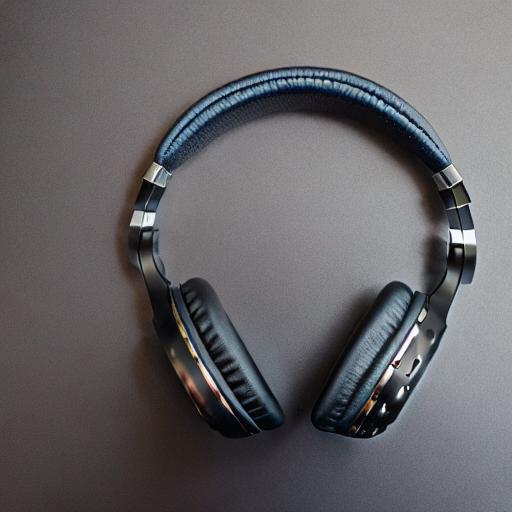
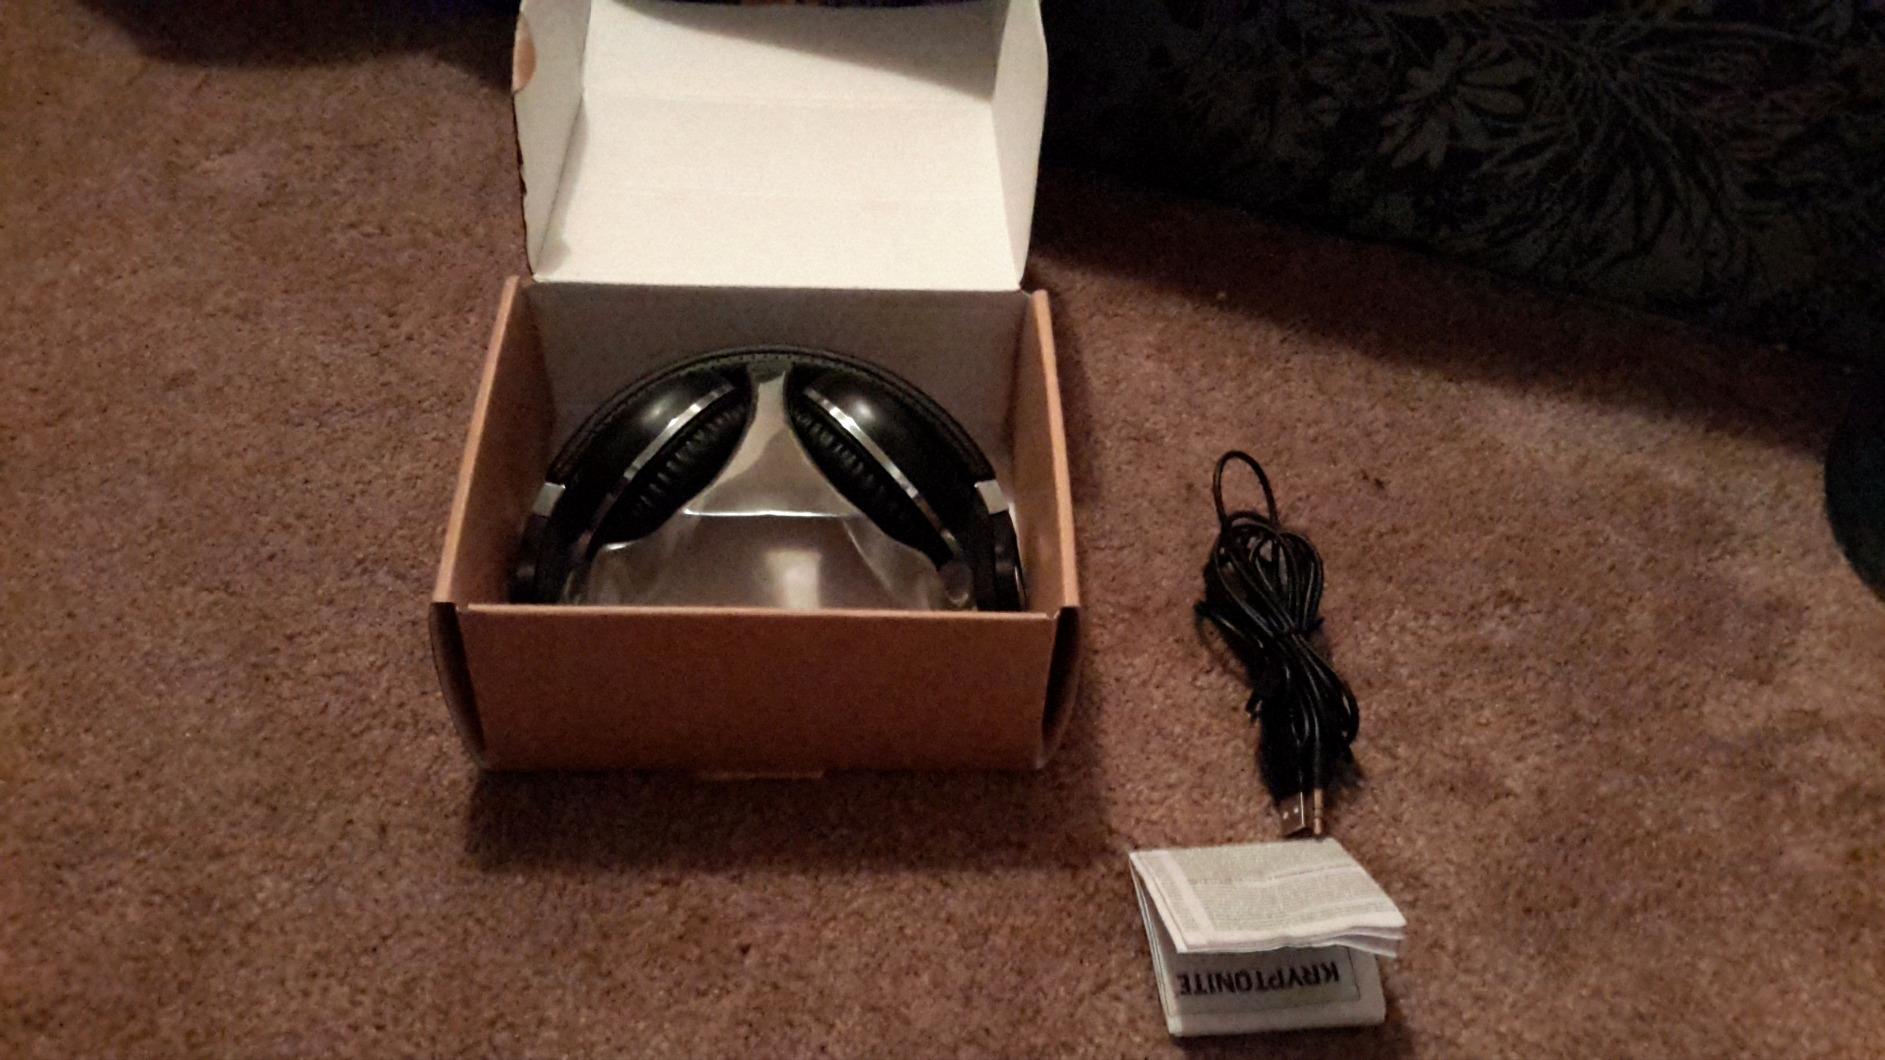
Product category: headphones
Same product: no